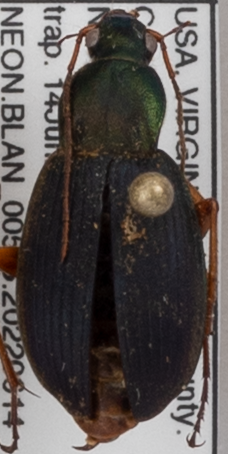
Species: Chlaenius aestivus
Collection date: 2022-06-14
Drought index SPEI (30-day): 0.03
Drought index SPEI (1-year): -0.03
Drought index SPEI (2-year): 0.54